Hiram Eugene

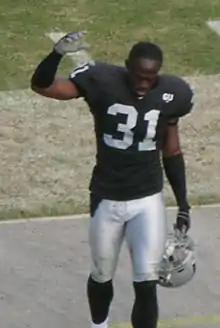
Eugene with the Oakland Raiders in 2008

Hiram Eugene (born November 24, 1980) is an American former professional football safety in the National Football League (NFL). He was originally signed by the Oakland Raiders as an undrafted free agent in 2005 and played for the team for six seasons. He played college football at Louisiana Tech University.